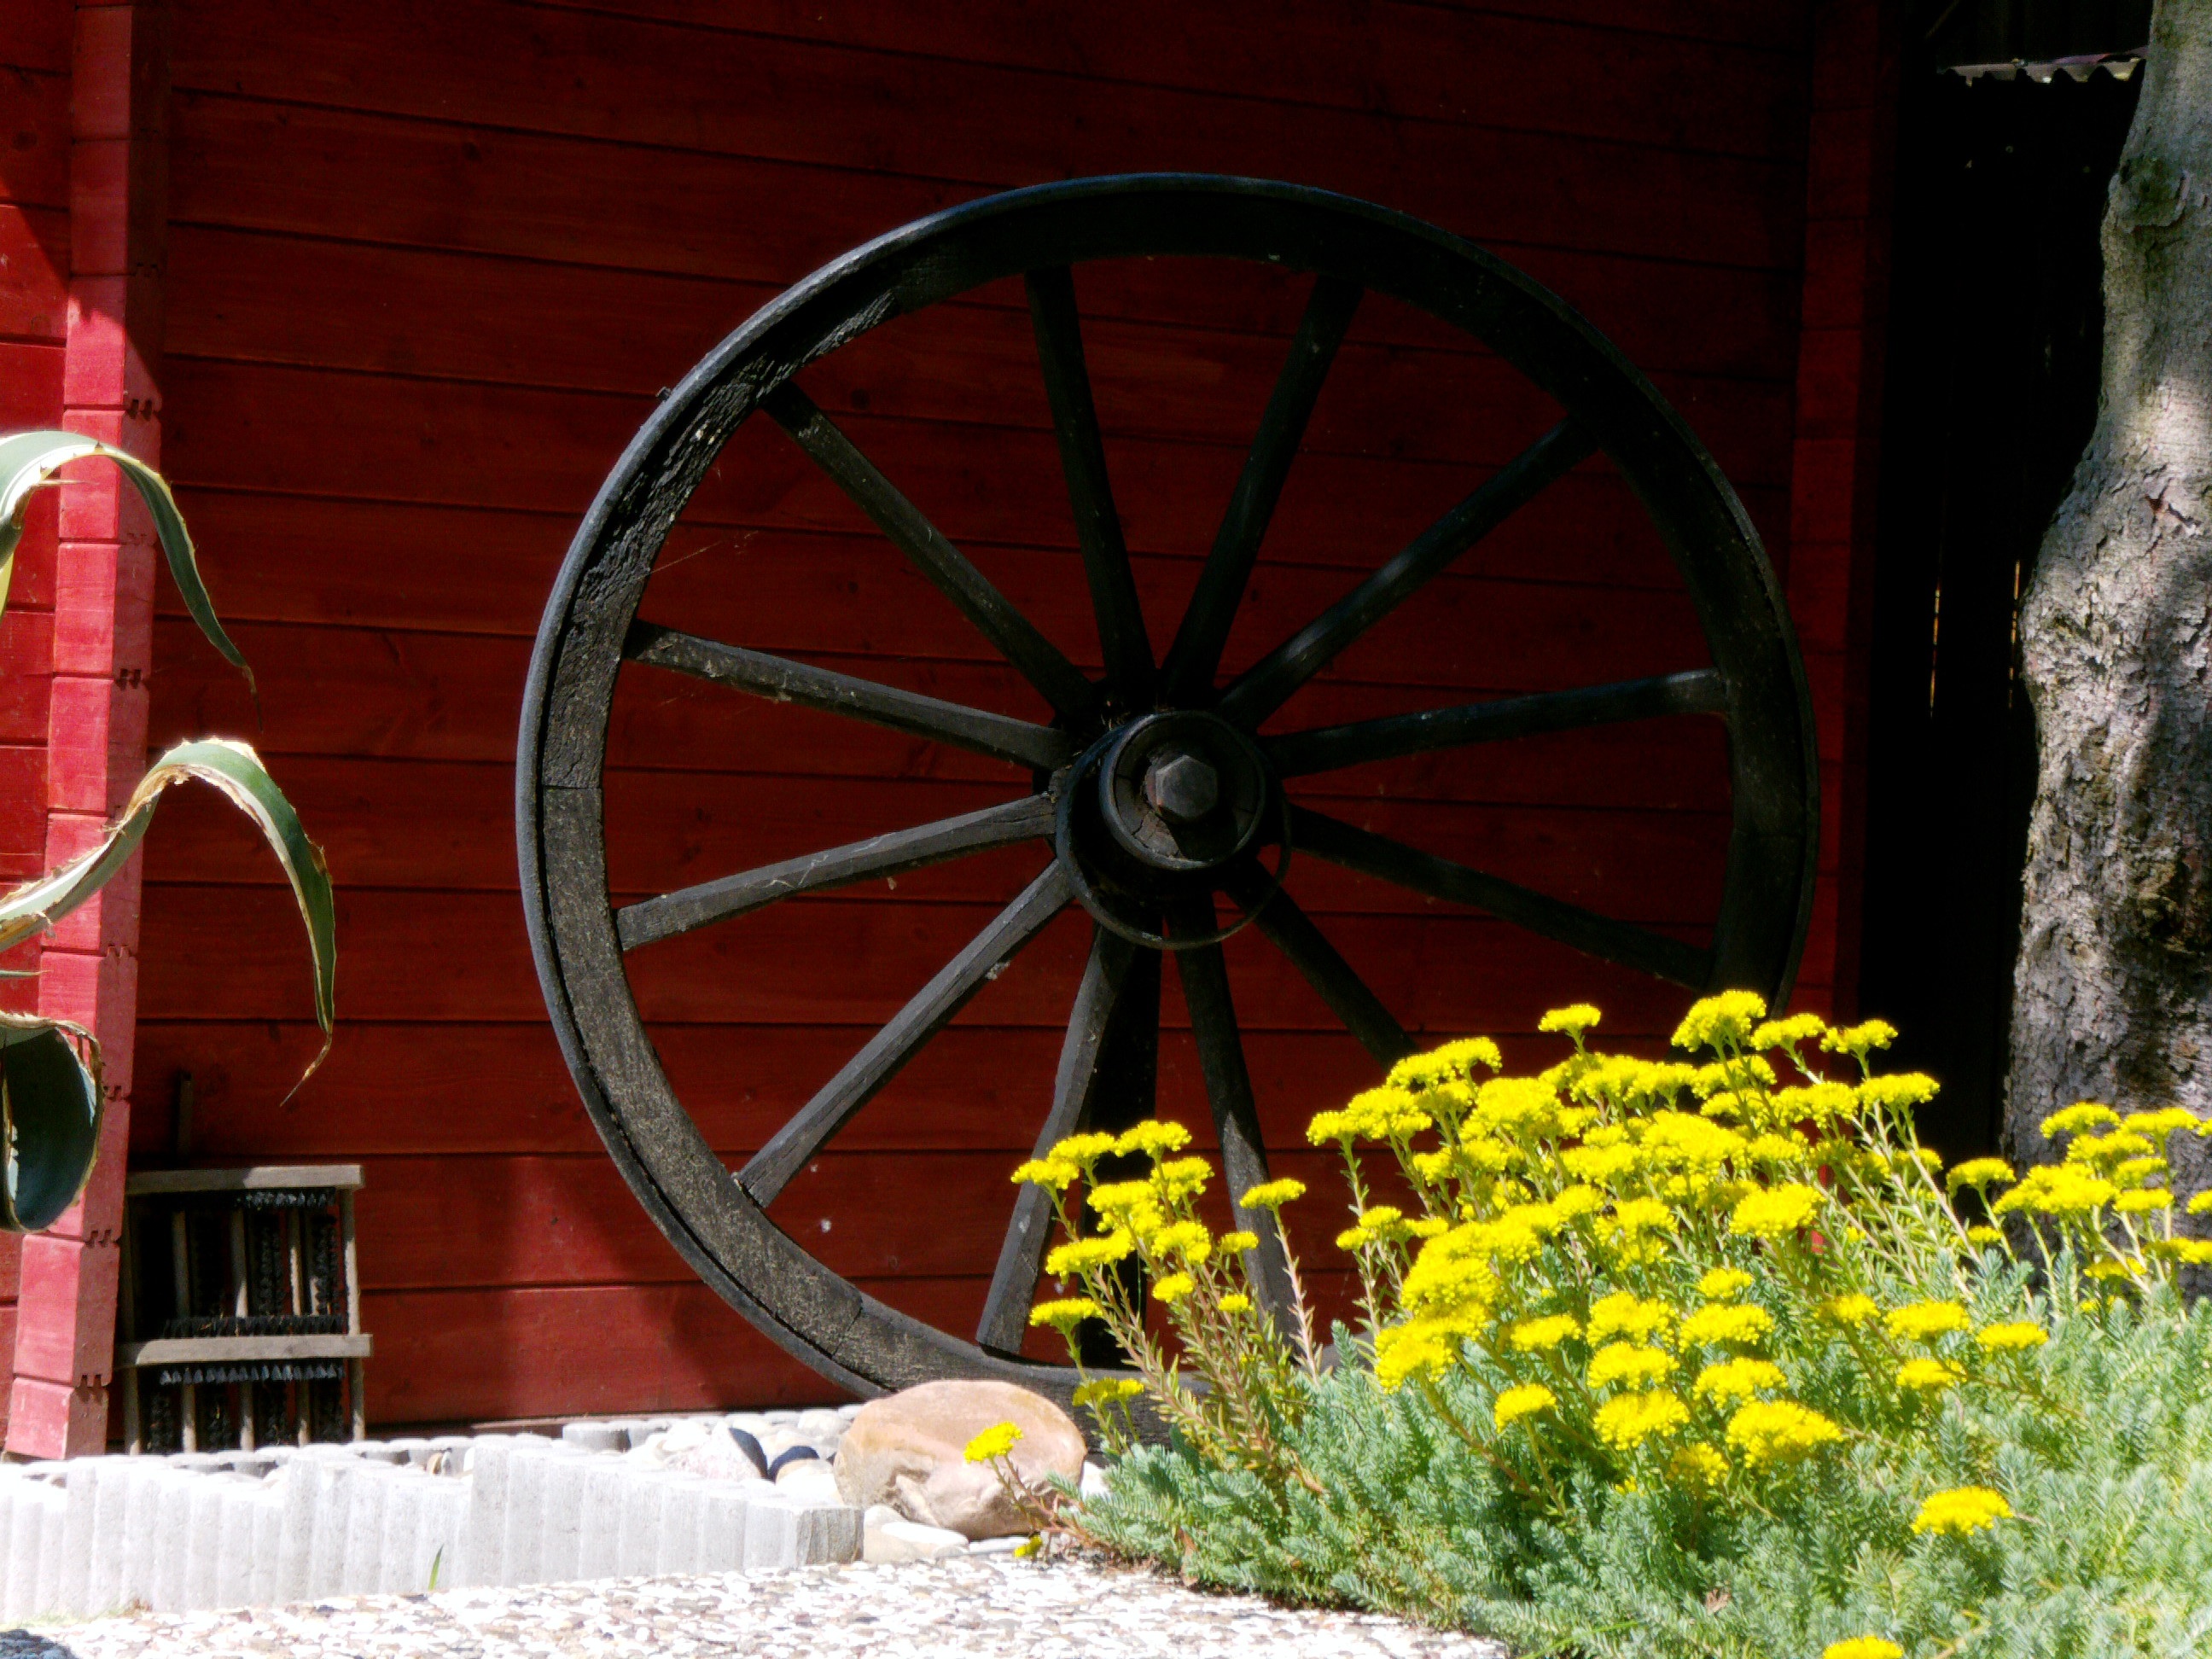
wood, wheel, flower, garden, deco, farmhouse, wagon wheel